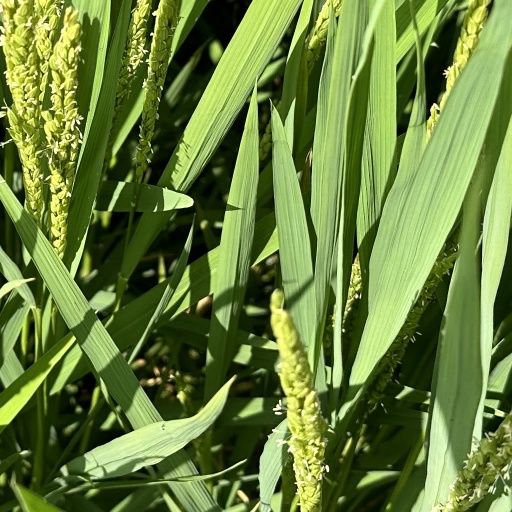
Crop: rice